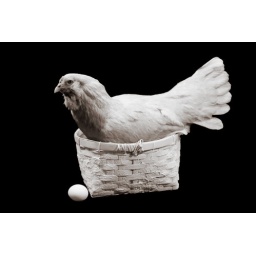
chicken in a basket